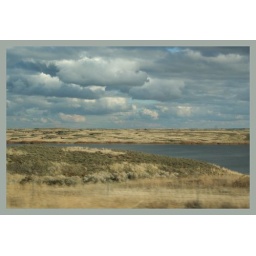
clouds over sprague lake